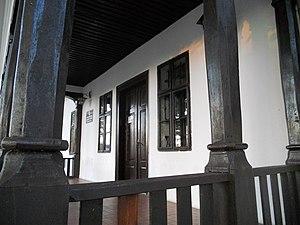
Le konak à Vladimirci se trouve à Vladimirci, dans le district de Mačva, en Serbie. Il est inscrit sur la liste des monuments culturels protégés de la République de Serbie.